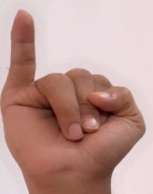
ASL sign: I